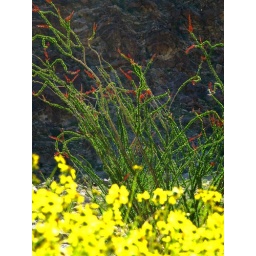
Red-blooming Ocotilla are highlighted against a canyon wall in Anza-Borego State Park